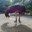
Label: bird